Parasyrphus nigritarsis

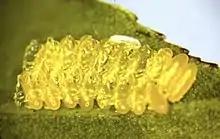
Egg of "P. nigritarsus" (top, pale) on egg clutch of "P. vitellinae" (yellow)

In Eurasia, "P. nigritarsus" occurs in the Nordic countries, south to Belgium, Germany, Switzerland and northern Spain, Ireland east through Central Europe into Russia and on to the Russian Far East and Japan. In North America, it occurs from Alaska to Quebec and south to Washington and Idaho. Thus, "P. nigritarsus" is considered to be present throughout the Northern Hemisphere and it is one of several syrphid species included in the 'Barcode of Life Data System, a project focusing on species occurring in Canada that includes taxonomic information, metadata, and DNA sequences for several individuals at the mitochondrial cytochrome oxidase gene. The flies tend to live in woodland and wetland populated by "Alnus", "Salix", "Populus tremula" and "Alnus viridis" scrub up to in the Alps. Flowers visited by adults include "Anemone nemorosa", "Potentilla erecta", "Prunus cerasus", "Prunus spinosus", "Ranunculus", "Rhododendron aureum", "Rubus idaeus", "Salix".